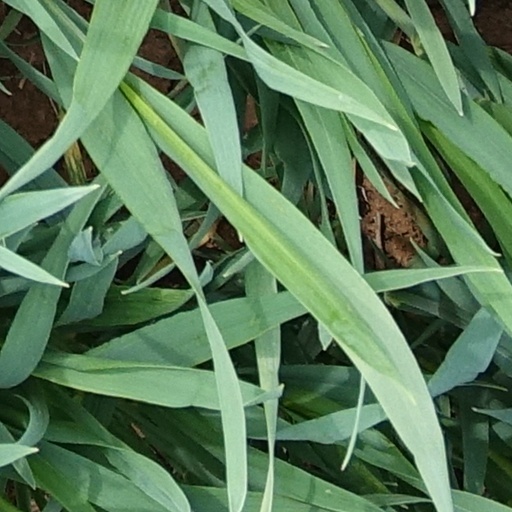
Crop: wheat